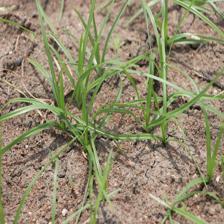
Label: Grass